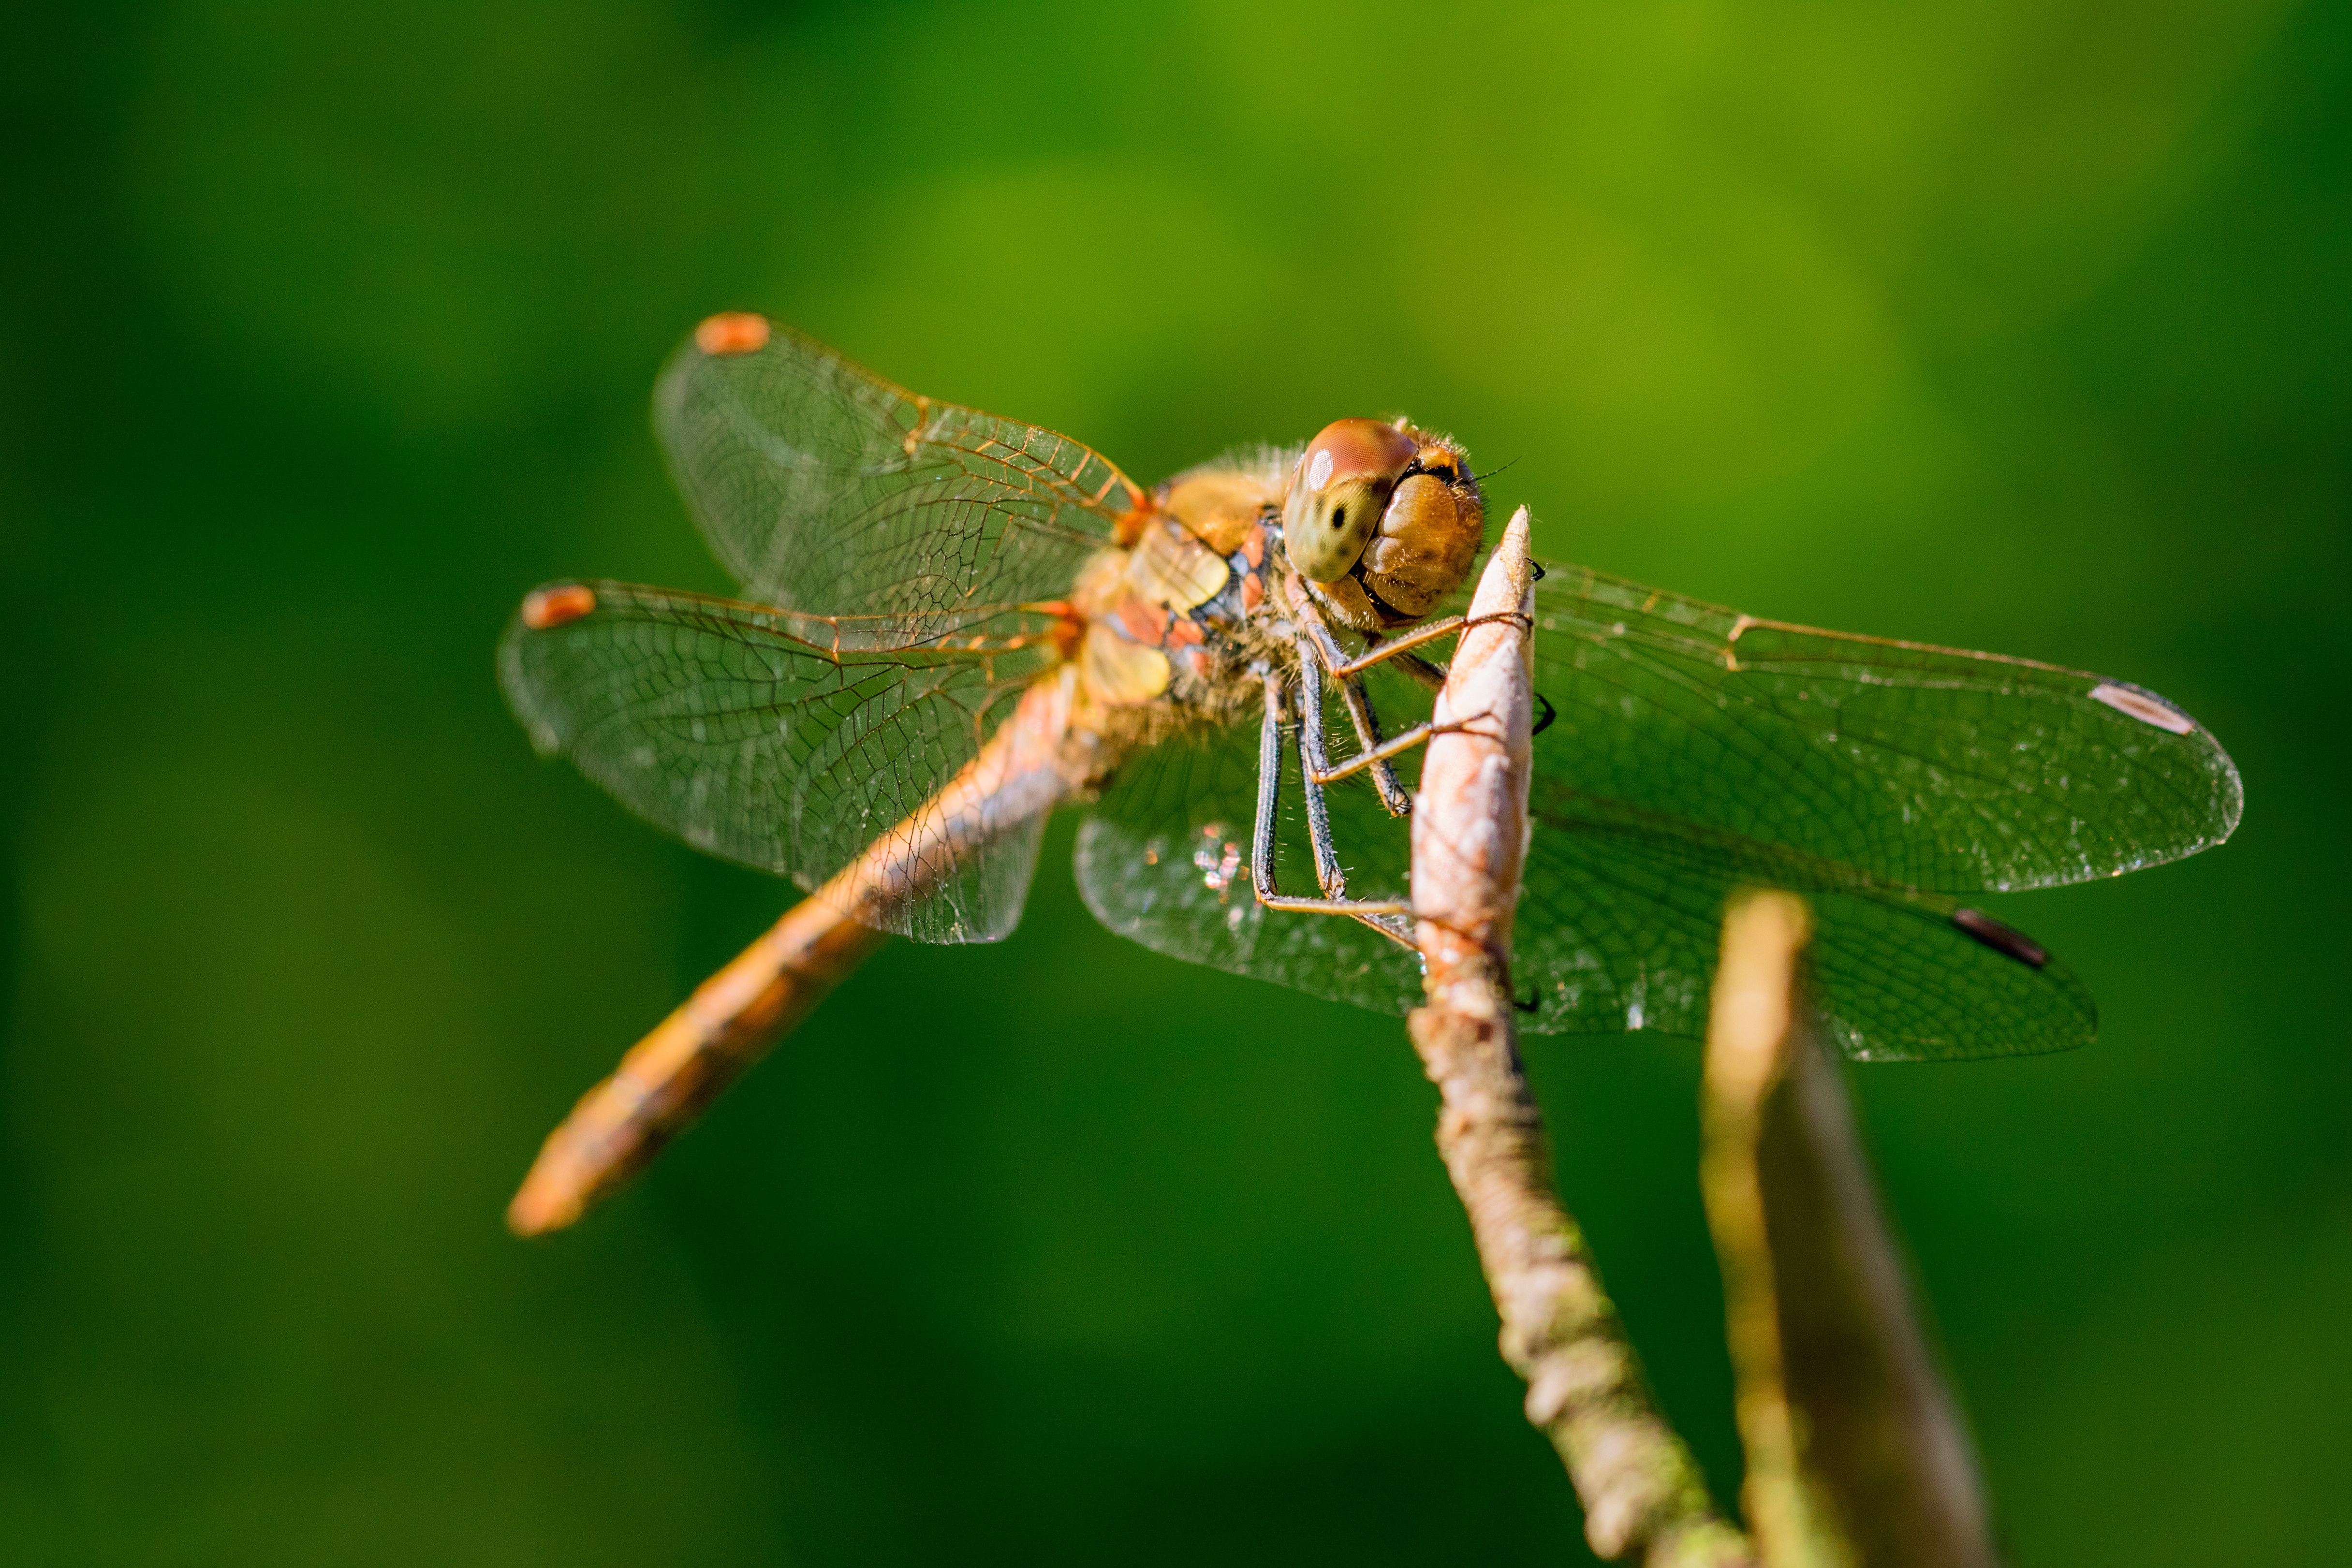
wildlife, insect, invertebrate, close up, dragonfly, damselfly, macro photography, organism, arthropod, throne, laid, dragonflies and damseflies, net winged insects